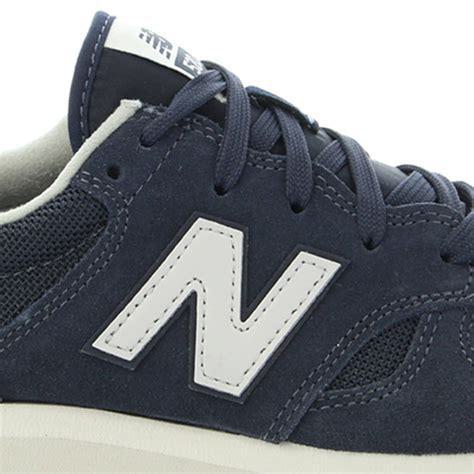
Brand: New
Model: Balance 520